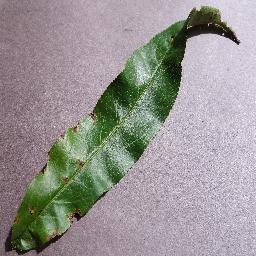
Label: Peach___Bacterial_spot